Ray casting

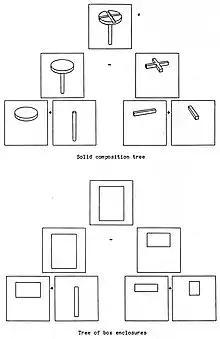
Tree of enclosures

By using minimum bounding boxes around the solids in the composition tree, the exhaustive search for a ray-solid intersection resembles an efficient binary search. The brute force algorithm does an exhaustive search because it always visits all the nodes in the tree—transforming the ray into primitives’ local coordinate systems, testing for ray-surface intersections, and combining the classifications—even when the ray clearly misses the solid. In order to detect a “clear miss”, a faster algorithm uses the binary composition tree as a hierarchical representation of the space that the solid composition occupies. But all position, shape, and size information is stored at the leaves of the tree where primitive solids reside. The top and intermediate nodes in the tree only specify combine operators.